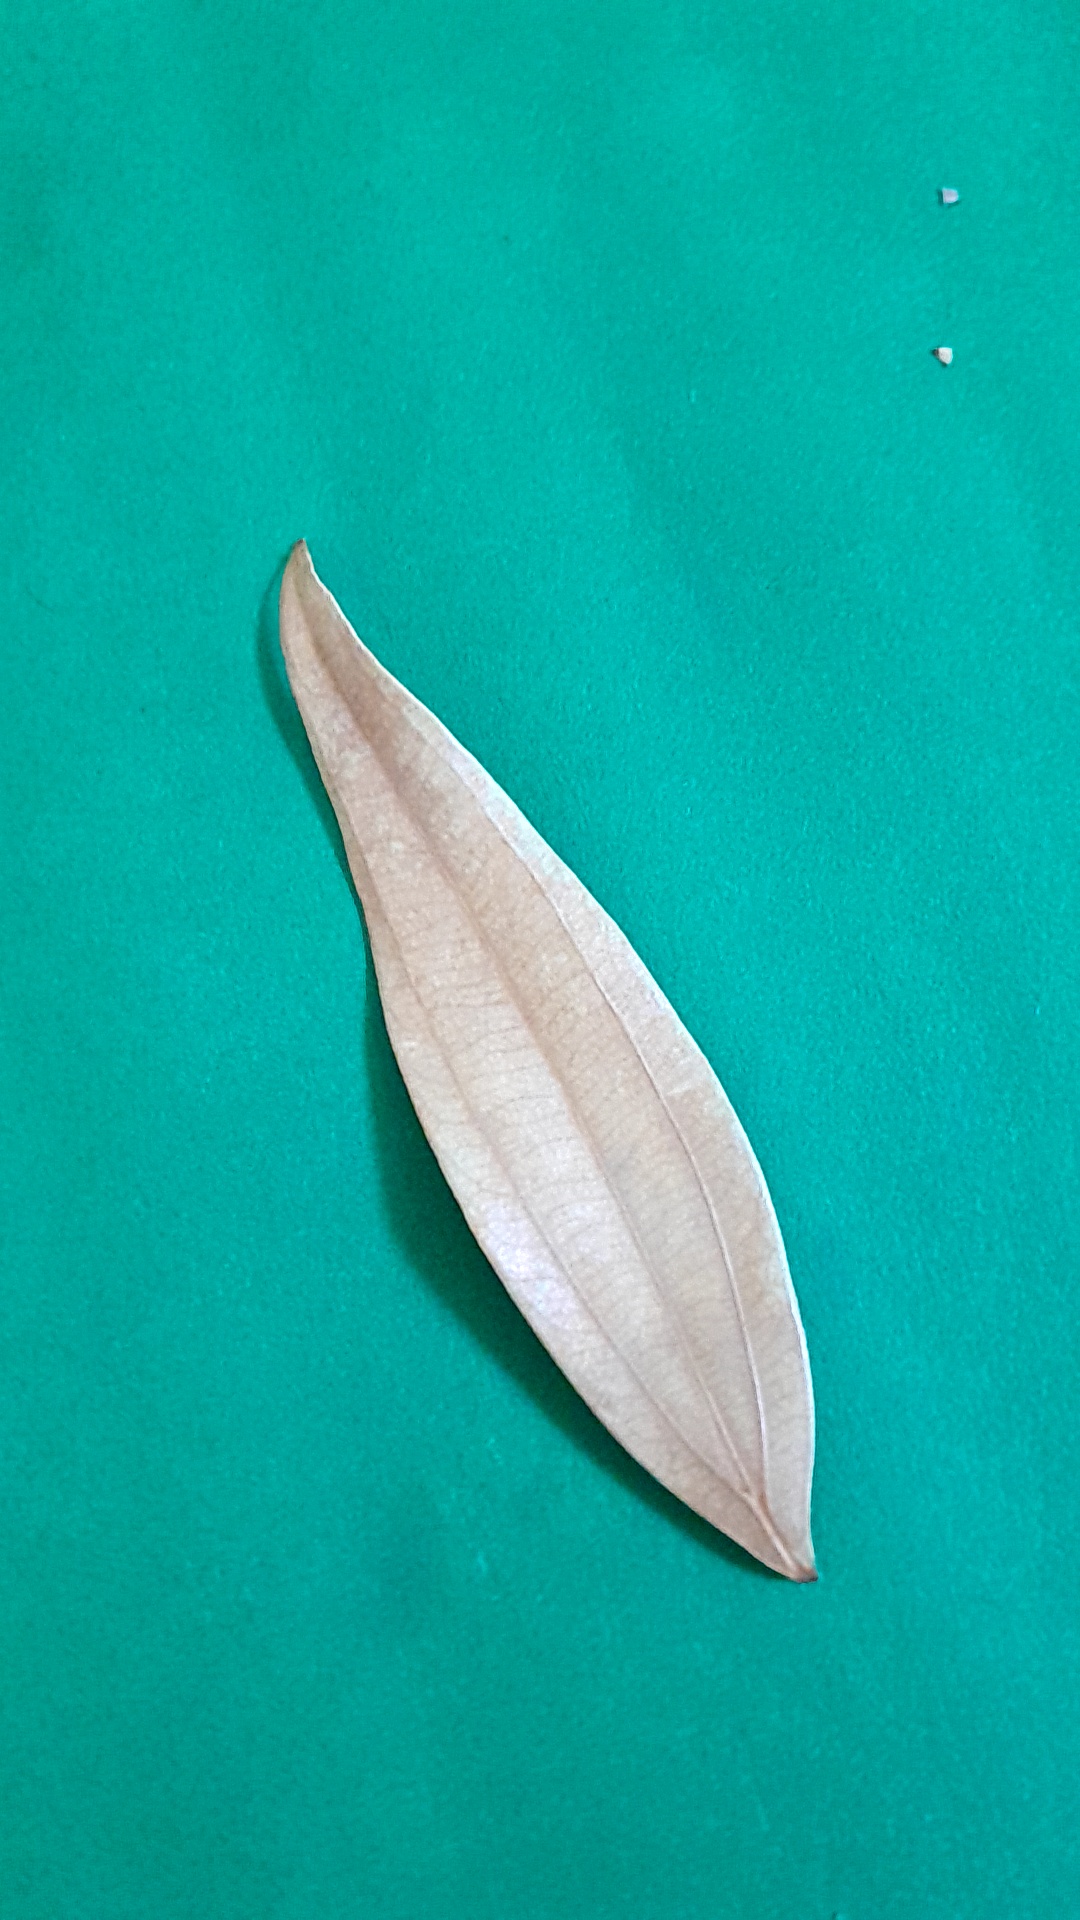
Label: Dry Leaf